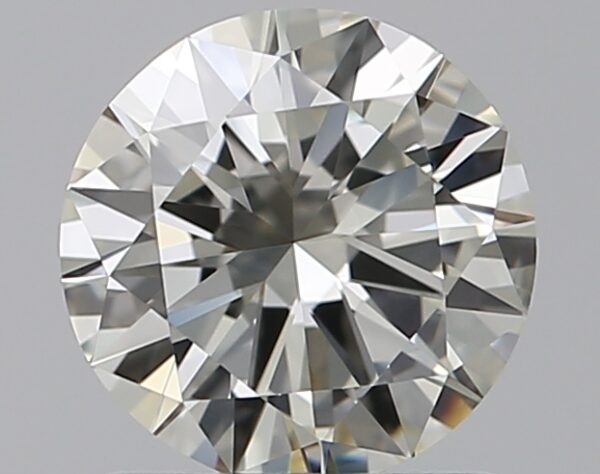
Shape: round
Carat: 1
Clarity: VVS2
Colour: J
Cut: VG
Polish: EX
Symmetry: VG
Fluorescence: ST
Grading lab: GIA
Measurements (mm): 6.48 x 6.55 x 3.81